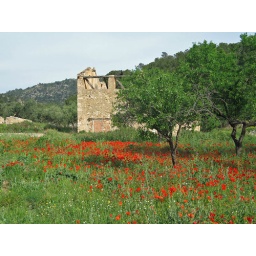
a ruined old house and a field of poppies in Terra Alta